An Adventurous Automobile Trip

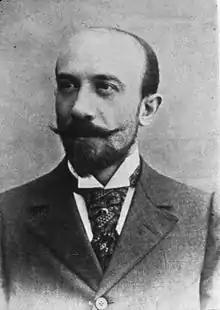
Georges Méliès

"An Adventurous Automobile Trip" was one of Méliès's most successful films, and ran to acclaim at the Folies Bergère for six months. A notice in "The New York Clipper" said that the film "is very clever, and keeps the audience in continuous good humor". "The Morning Telegraph" concurred, reporting that the film "scored an instant success. Nothing funnier has been seen here in many a day. ... The thing is a scream."